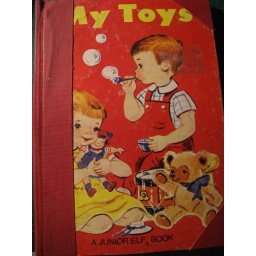
an old children book i found in my house with lovely illustrations!!!